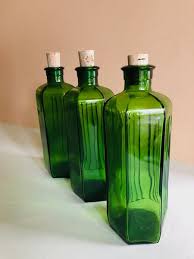
Label: glass